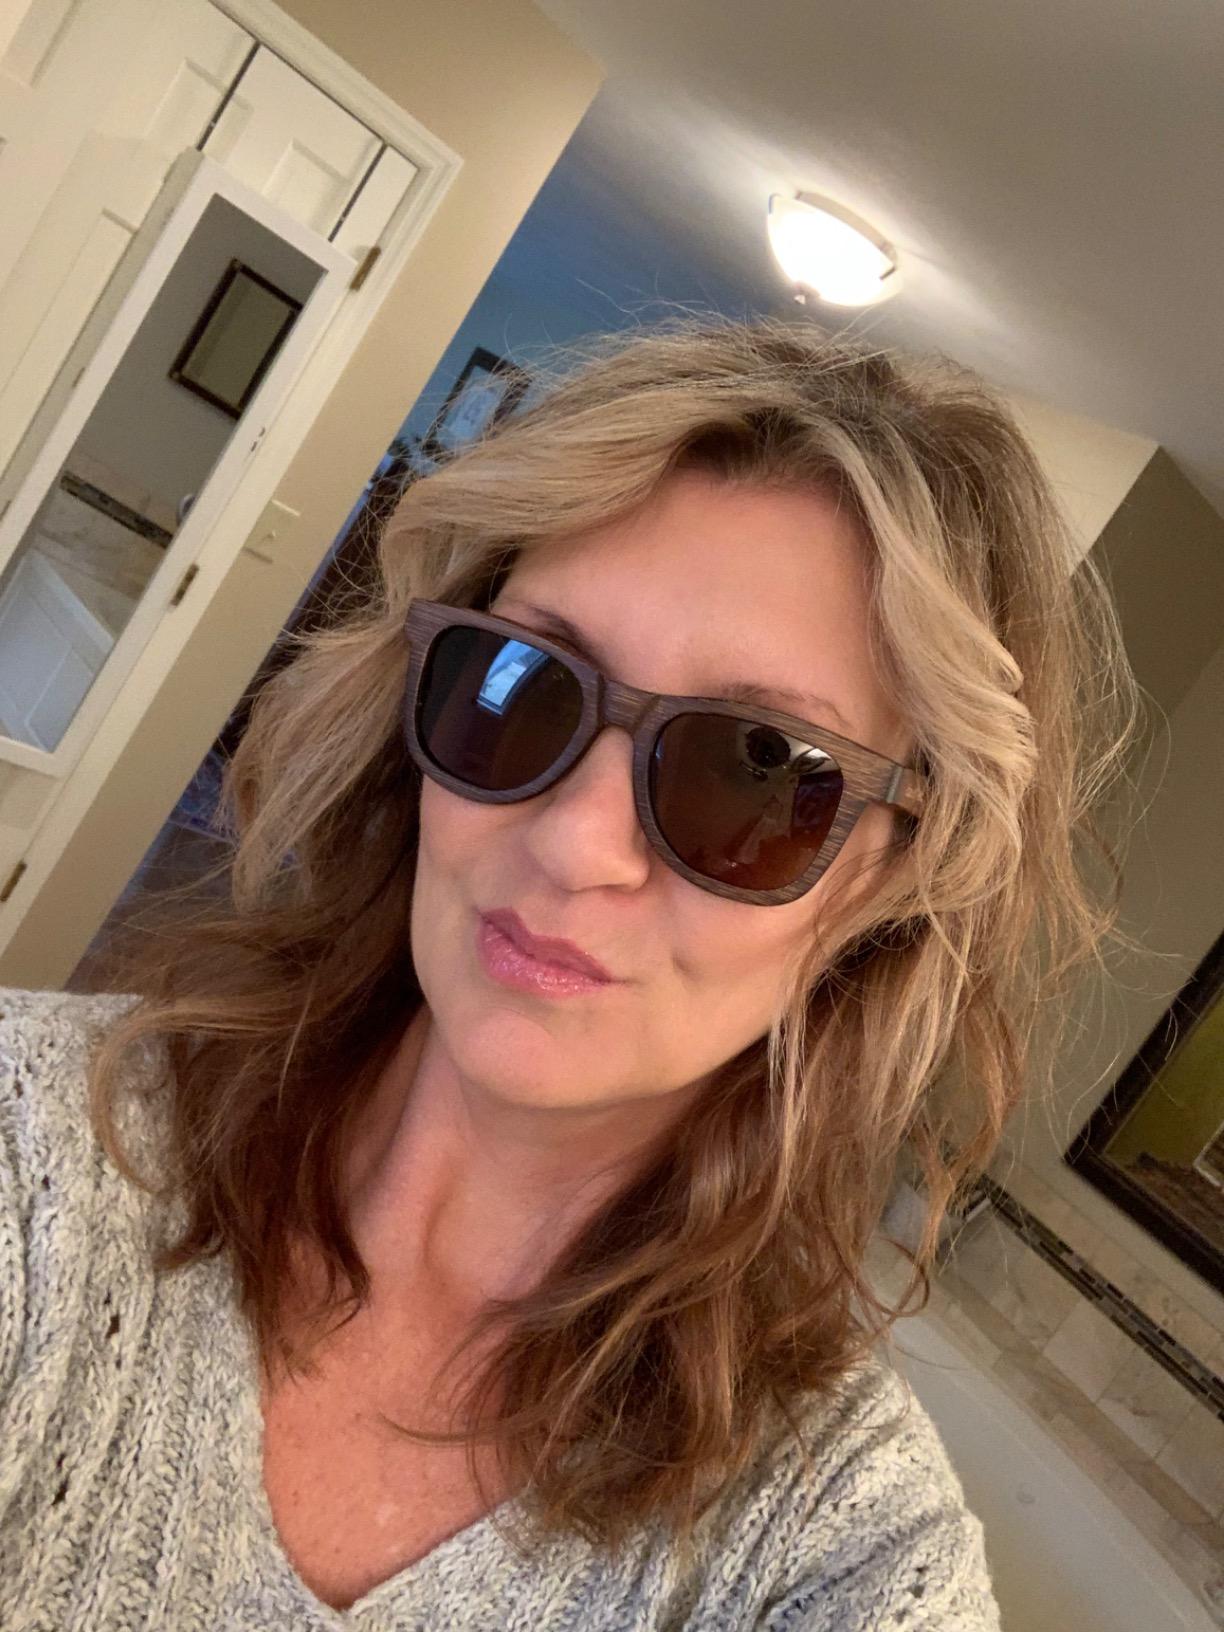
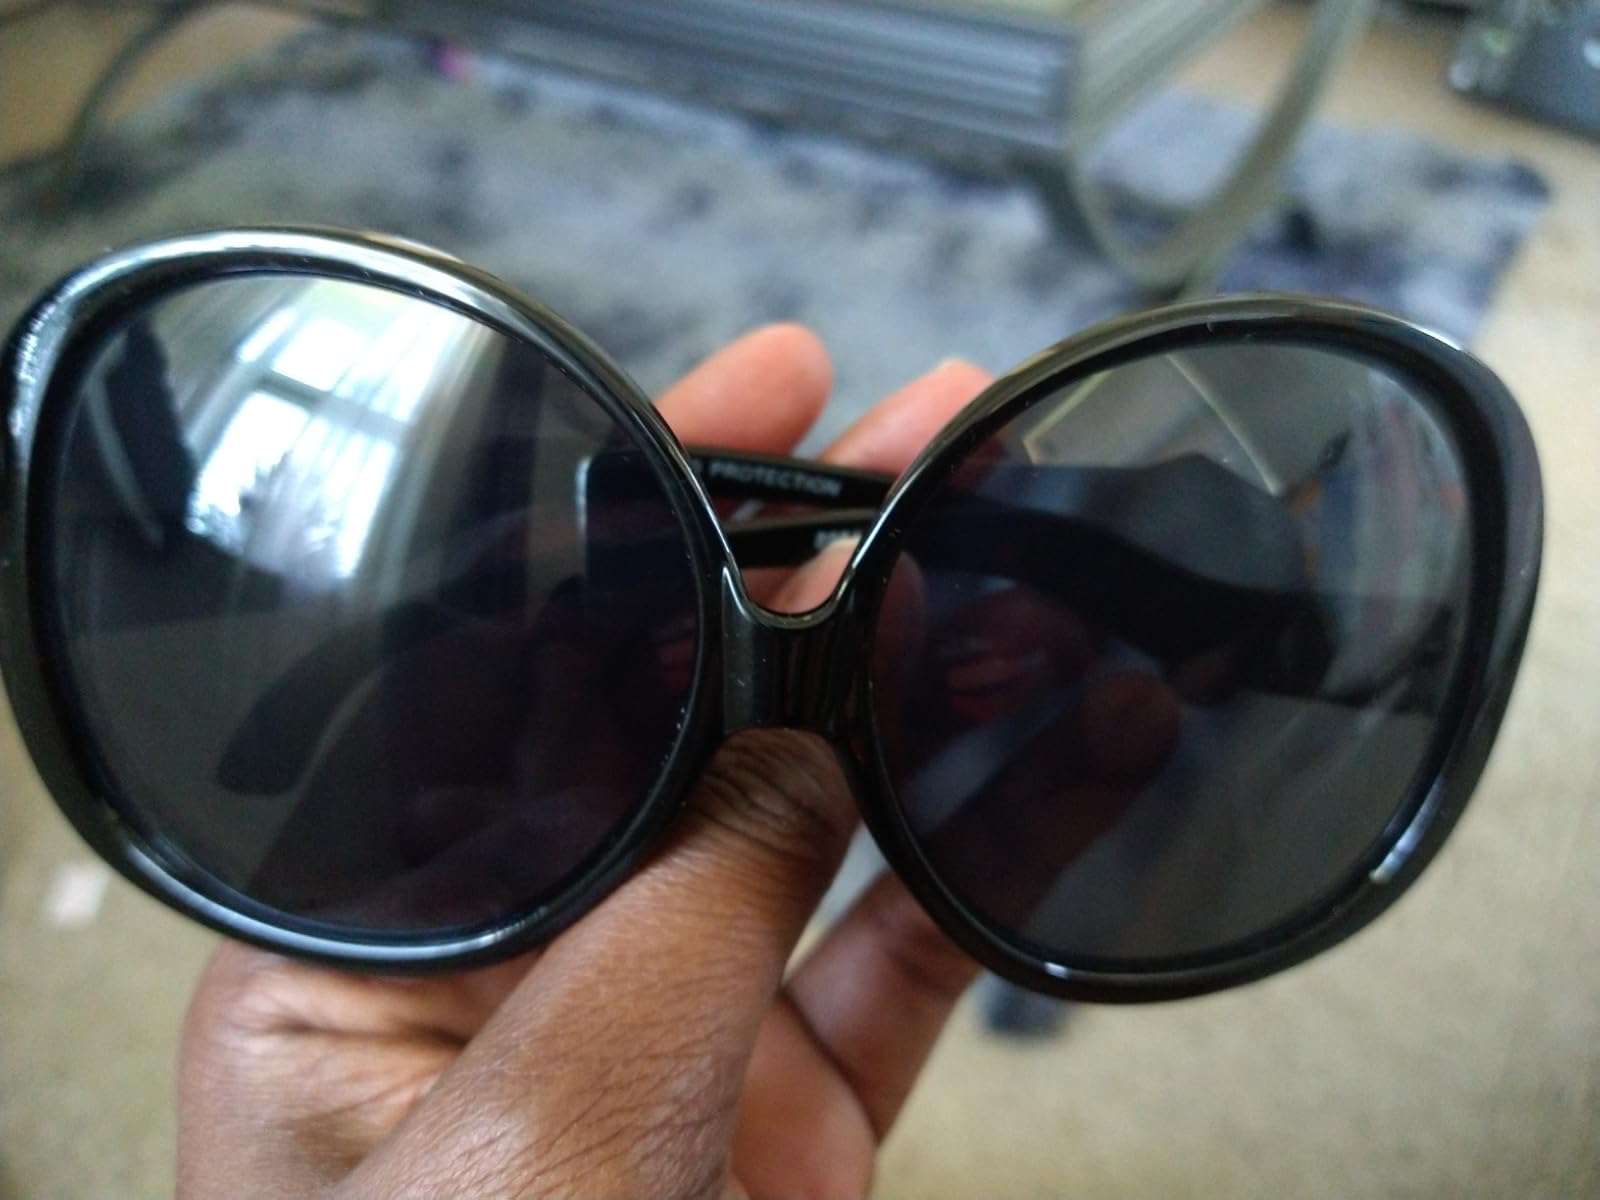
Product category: accessories_sunglasses
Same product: no